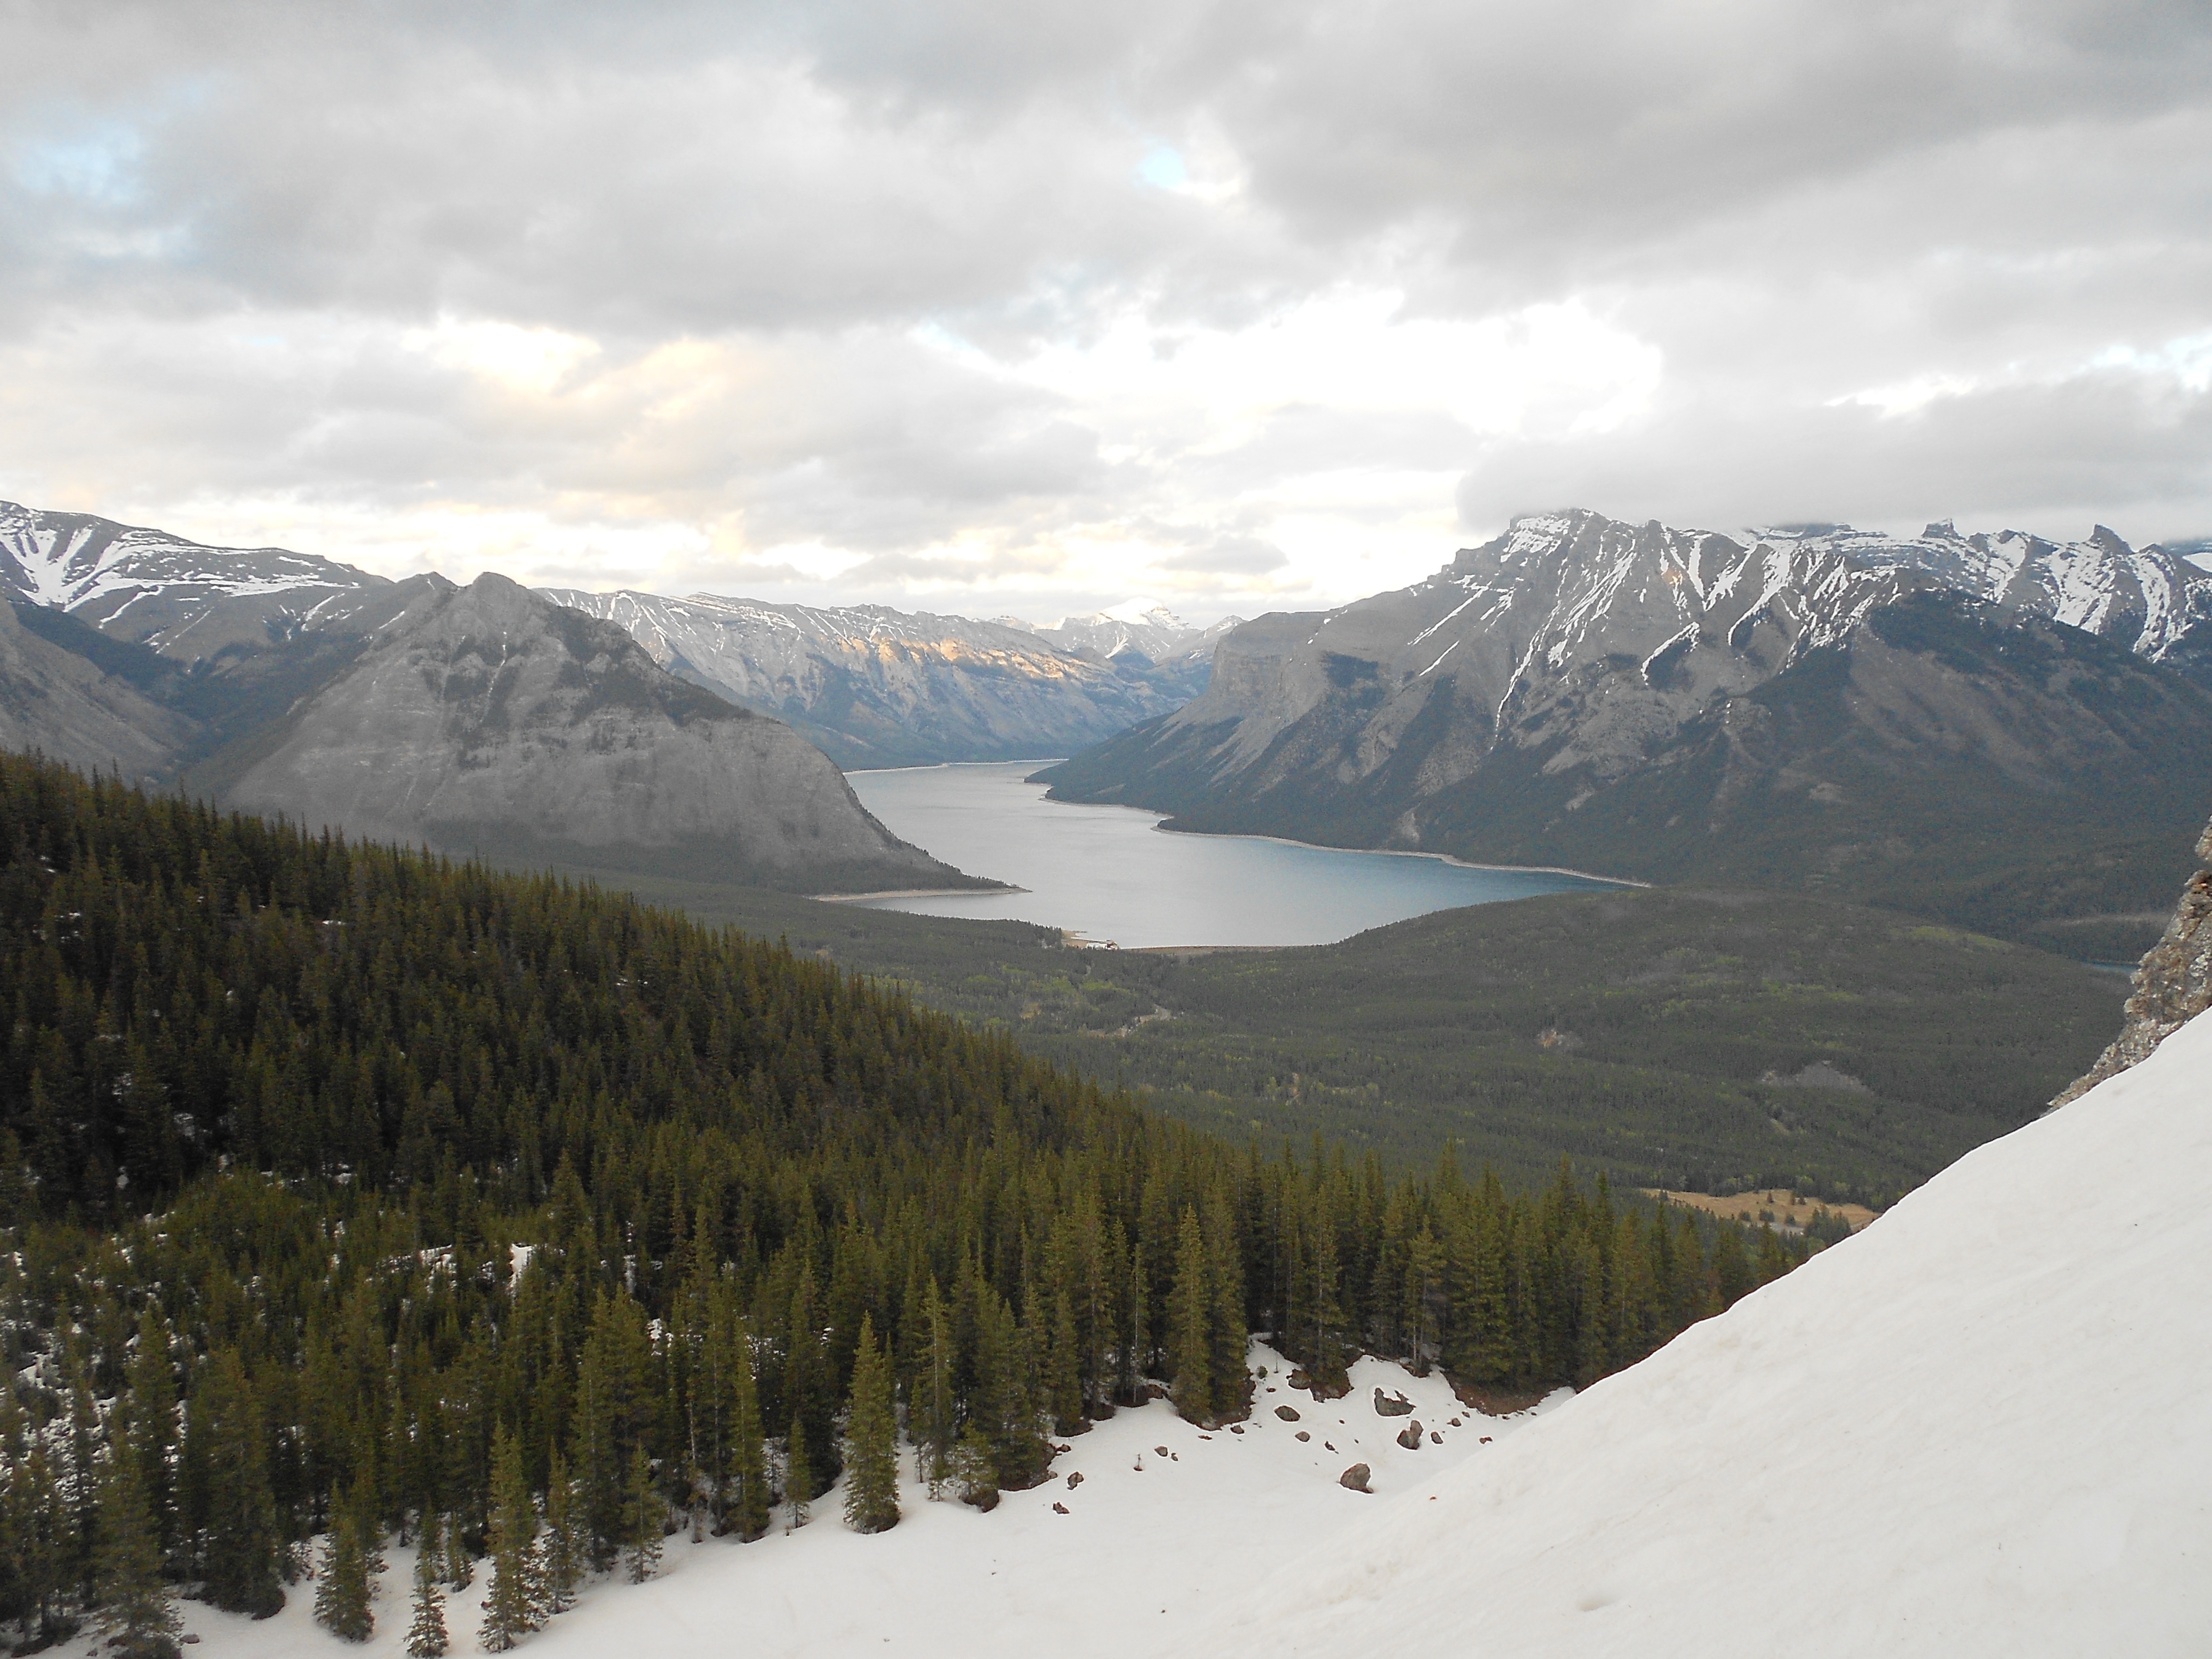
landscape, water, nature, forest, outdoor, wilderness, mountain, snow, winter, lake, valley, mountain range, scenery, weather, ridge, alps, plateau, fell, cirque, landform, mountain pass, geographical feature, mountainous landforms, glacial landform, geological phenomenon